Ed Begley

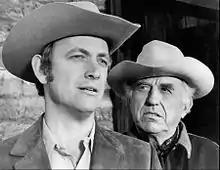
Begley (right) with Monte Markham in 1969

In the 1952–1953 television season, Begley co-starred with Eddie Albert in the CBS sitcom "Leave It to Larry". In 1954 Begley starred in the NBC Television show "Robert Montgomery Presents" in "Big Boy", an episode sponsored by Lucky Strike, as Joe Grant, an engineer for the Union Pacific Railroad living in Cheyenne, Wyoming, who worked on the famous Union Pacific Big Boy steam locomotives. The show is about how Begley's character copes with the transition from steam locomotives to diesel locomotives in the 1950s.